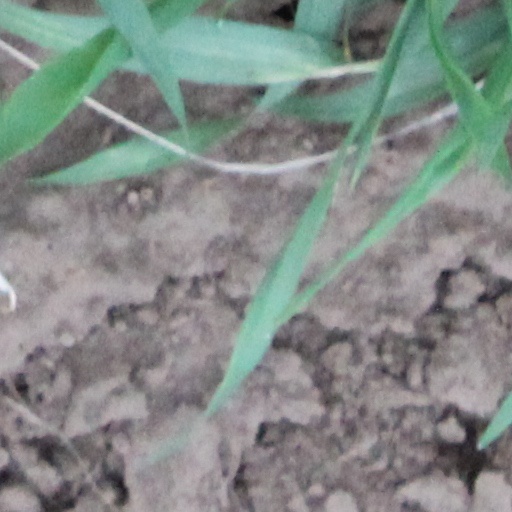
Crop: wheat